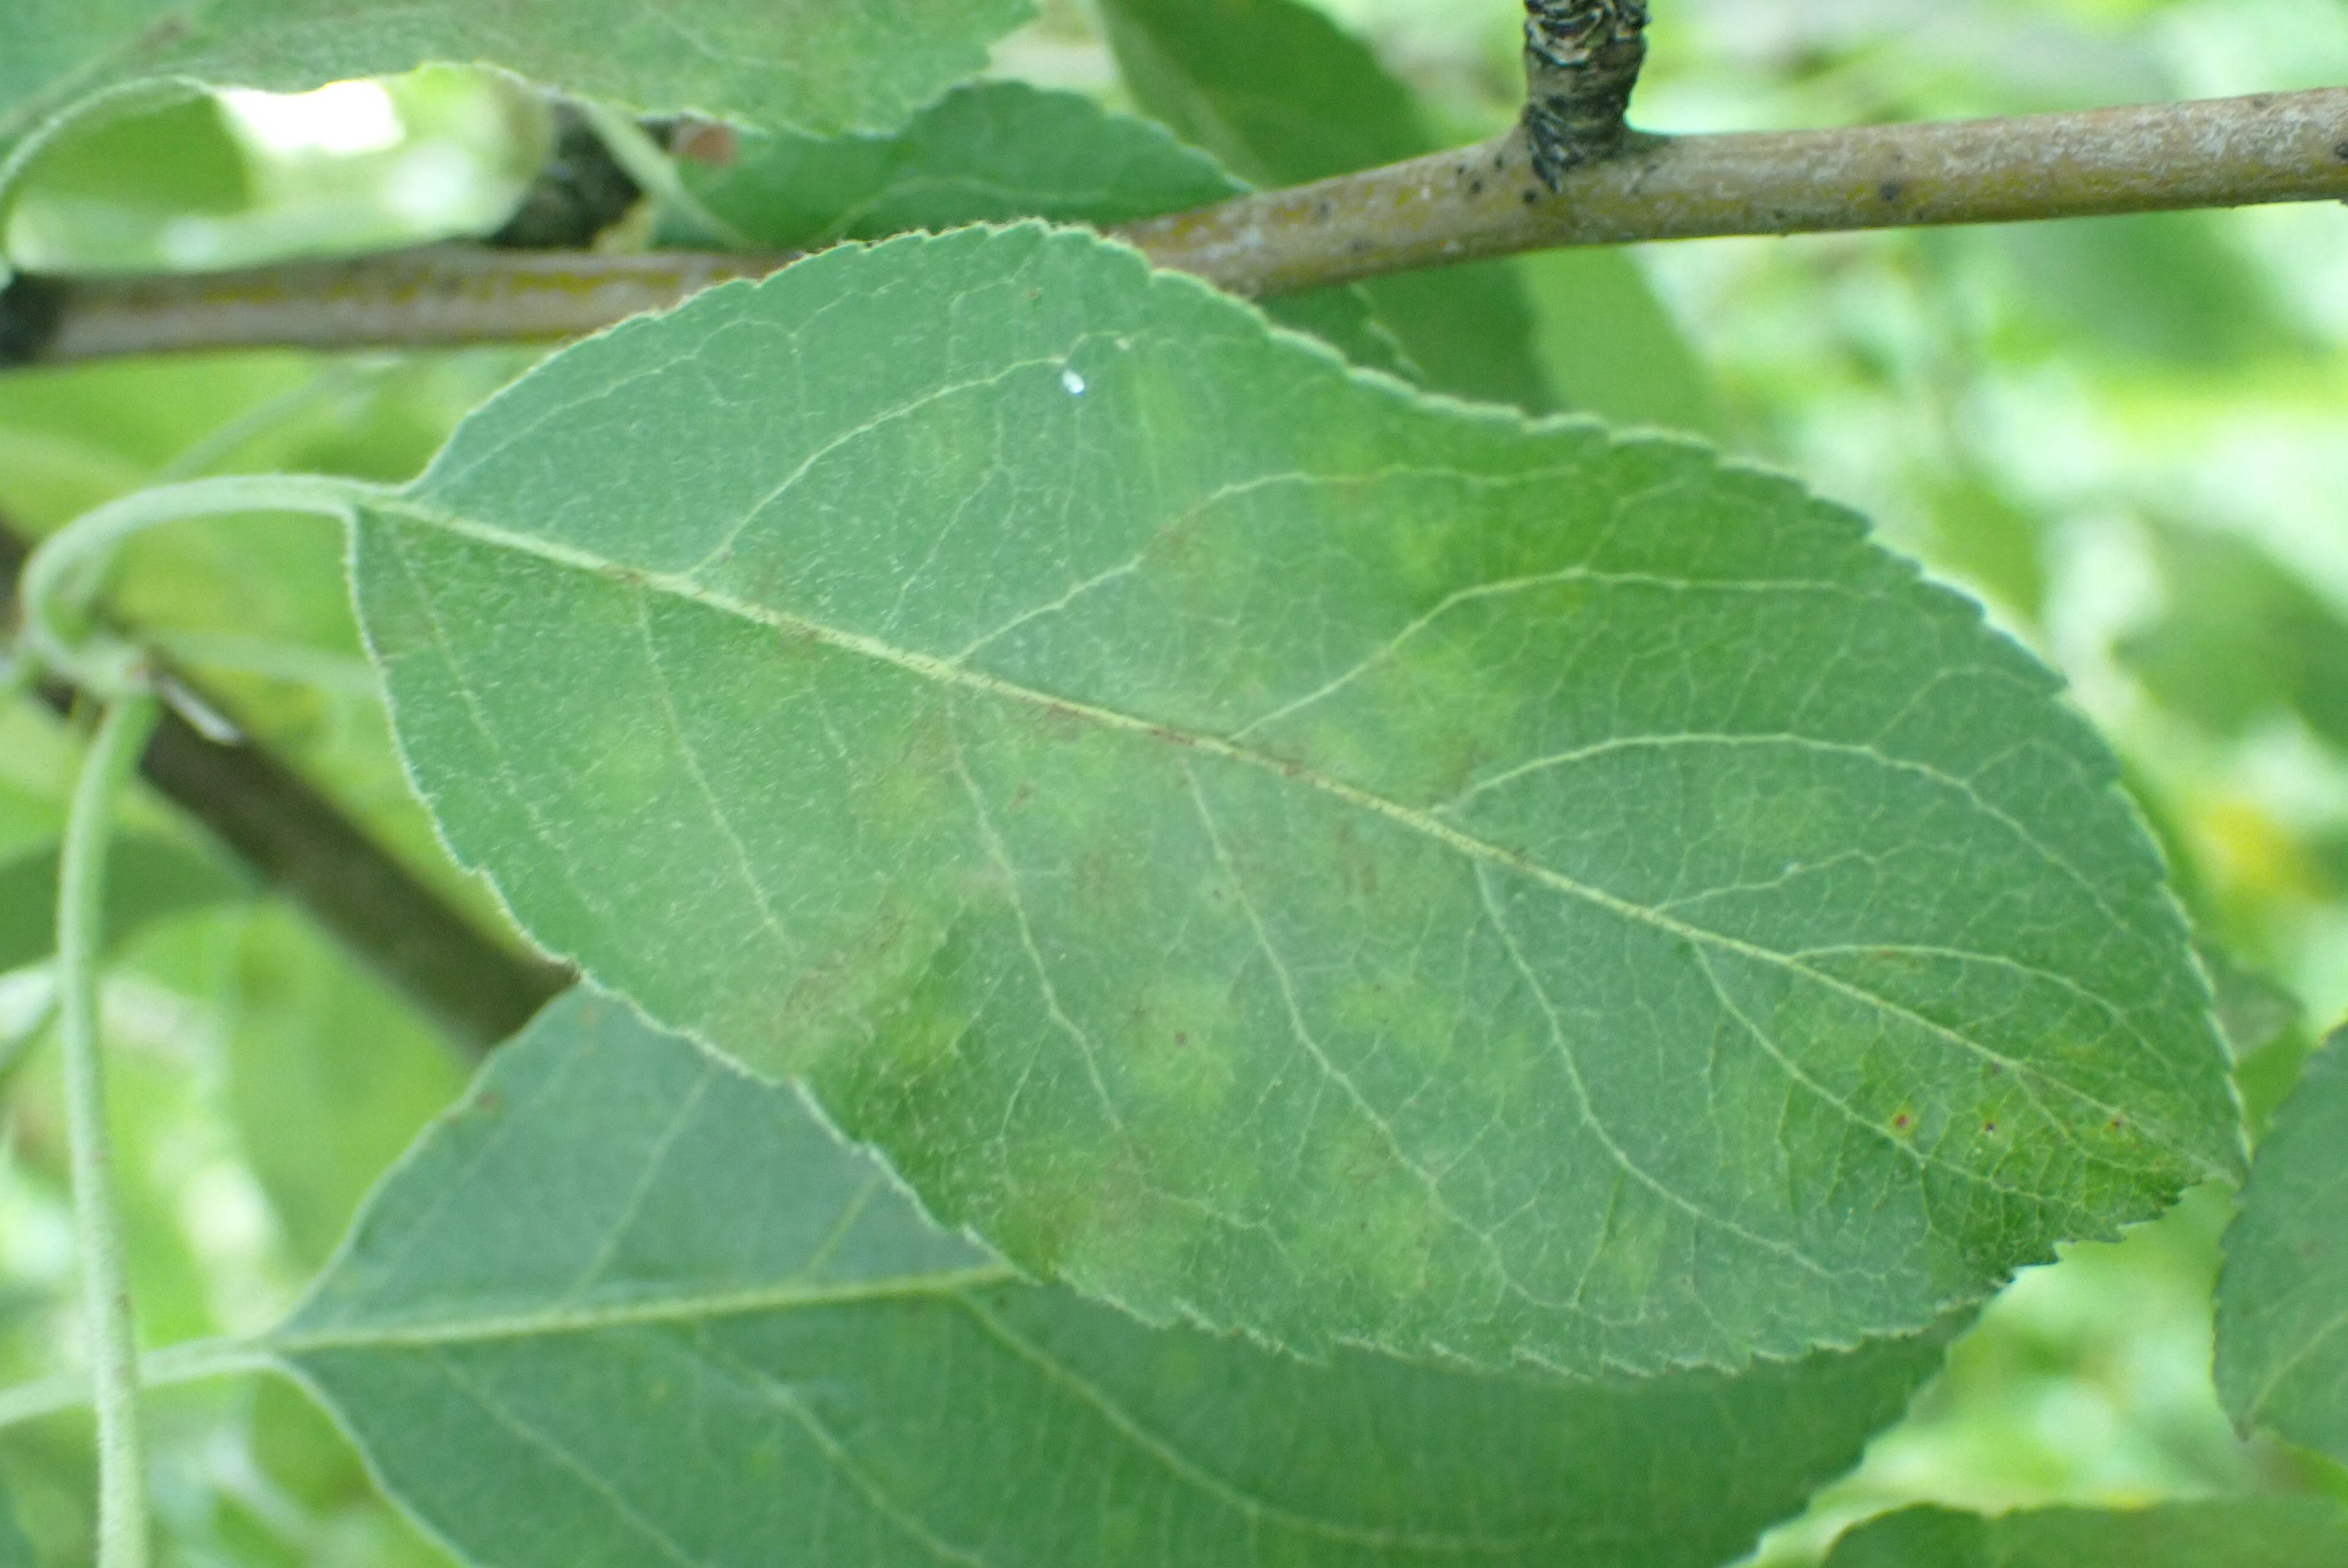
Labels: scab